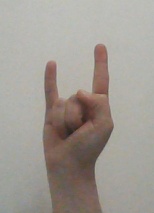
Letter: la